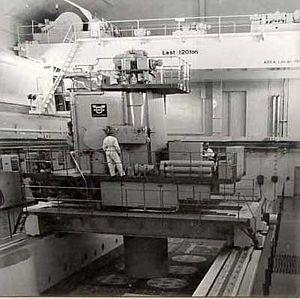
La centrale nucléaire d'Ågesta fut la première centrale nucléaire commerciale suédoise. Elle produisait essentiellement de la chaleur à destination du quartier de Farsta, dans la banlieue sud de Stockholm. Une fraction de l'énergie produite était aussi convertie en électricité. L'installation a fermé en 1974, et le site est aujourd'hui utilisé comme terrain d'exercice par les sapeurs-pompiers de Stockholm.